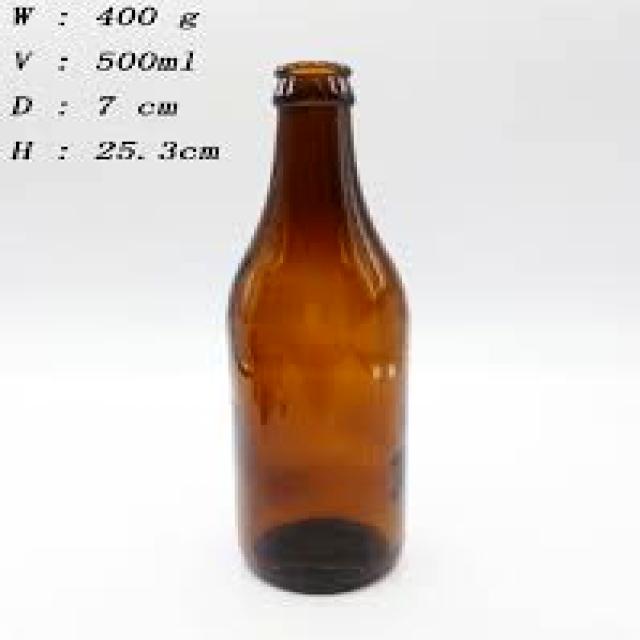
Label: Glass